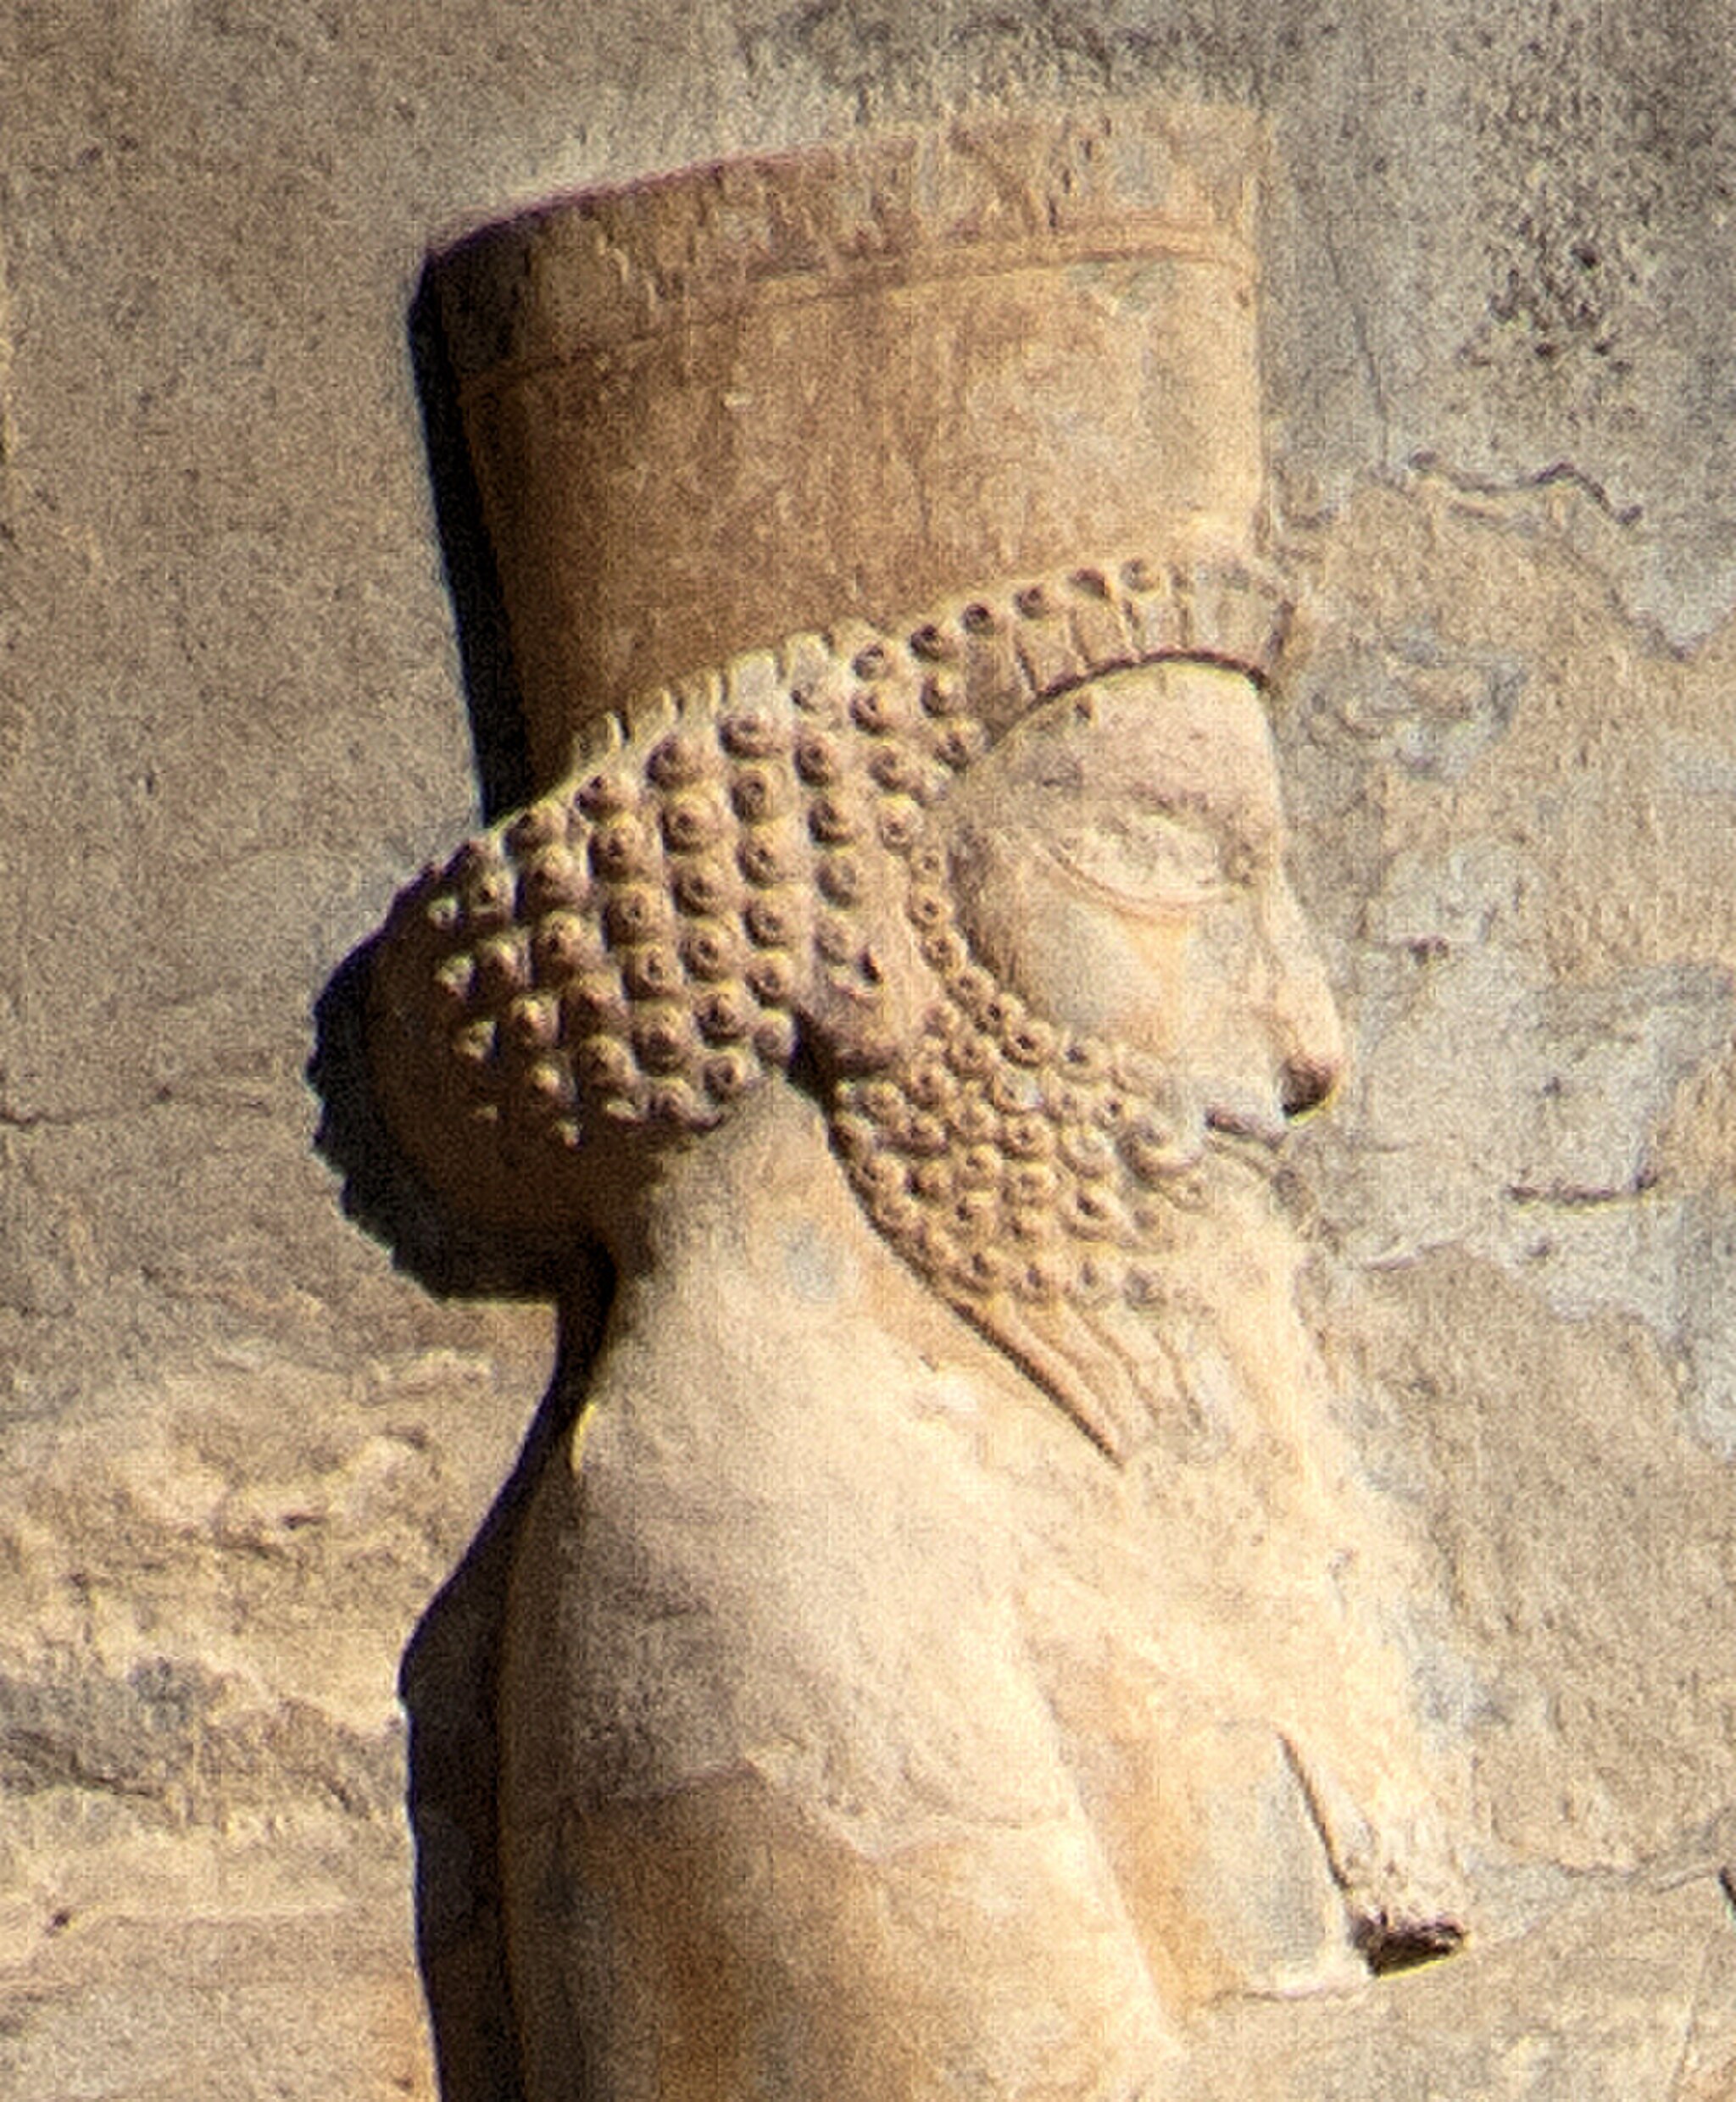
Title: Artaxerxes II relief portrait detail
Description: Artaxerxes II relief portrait detail
Date: 2010-11-21 13:43:07
Categories: Tomb of Artaxerxes II, 4th-century BC reliefs in Iran, Extracted images, 2010 in Persepolis